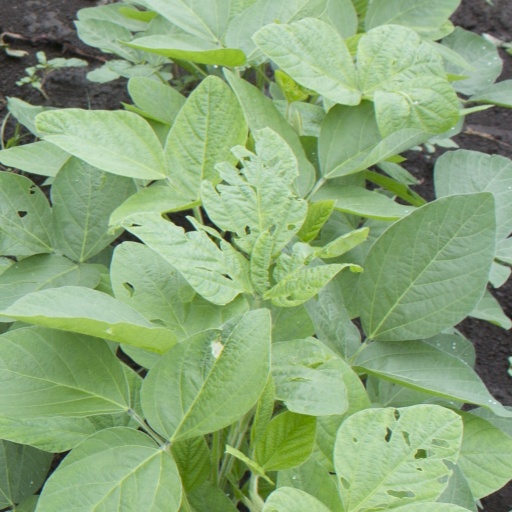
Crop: soybean